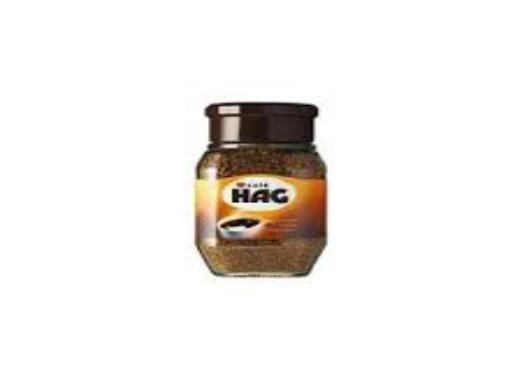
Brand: Cafe HAG
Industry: Food